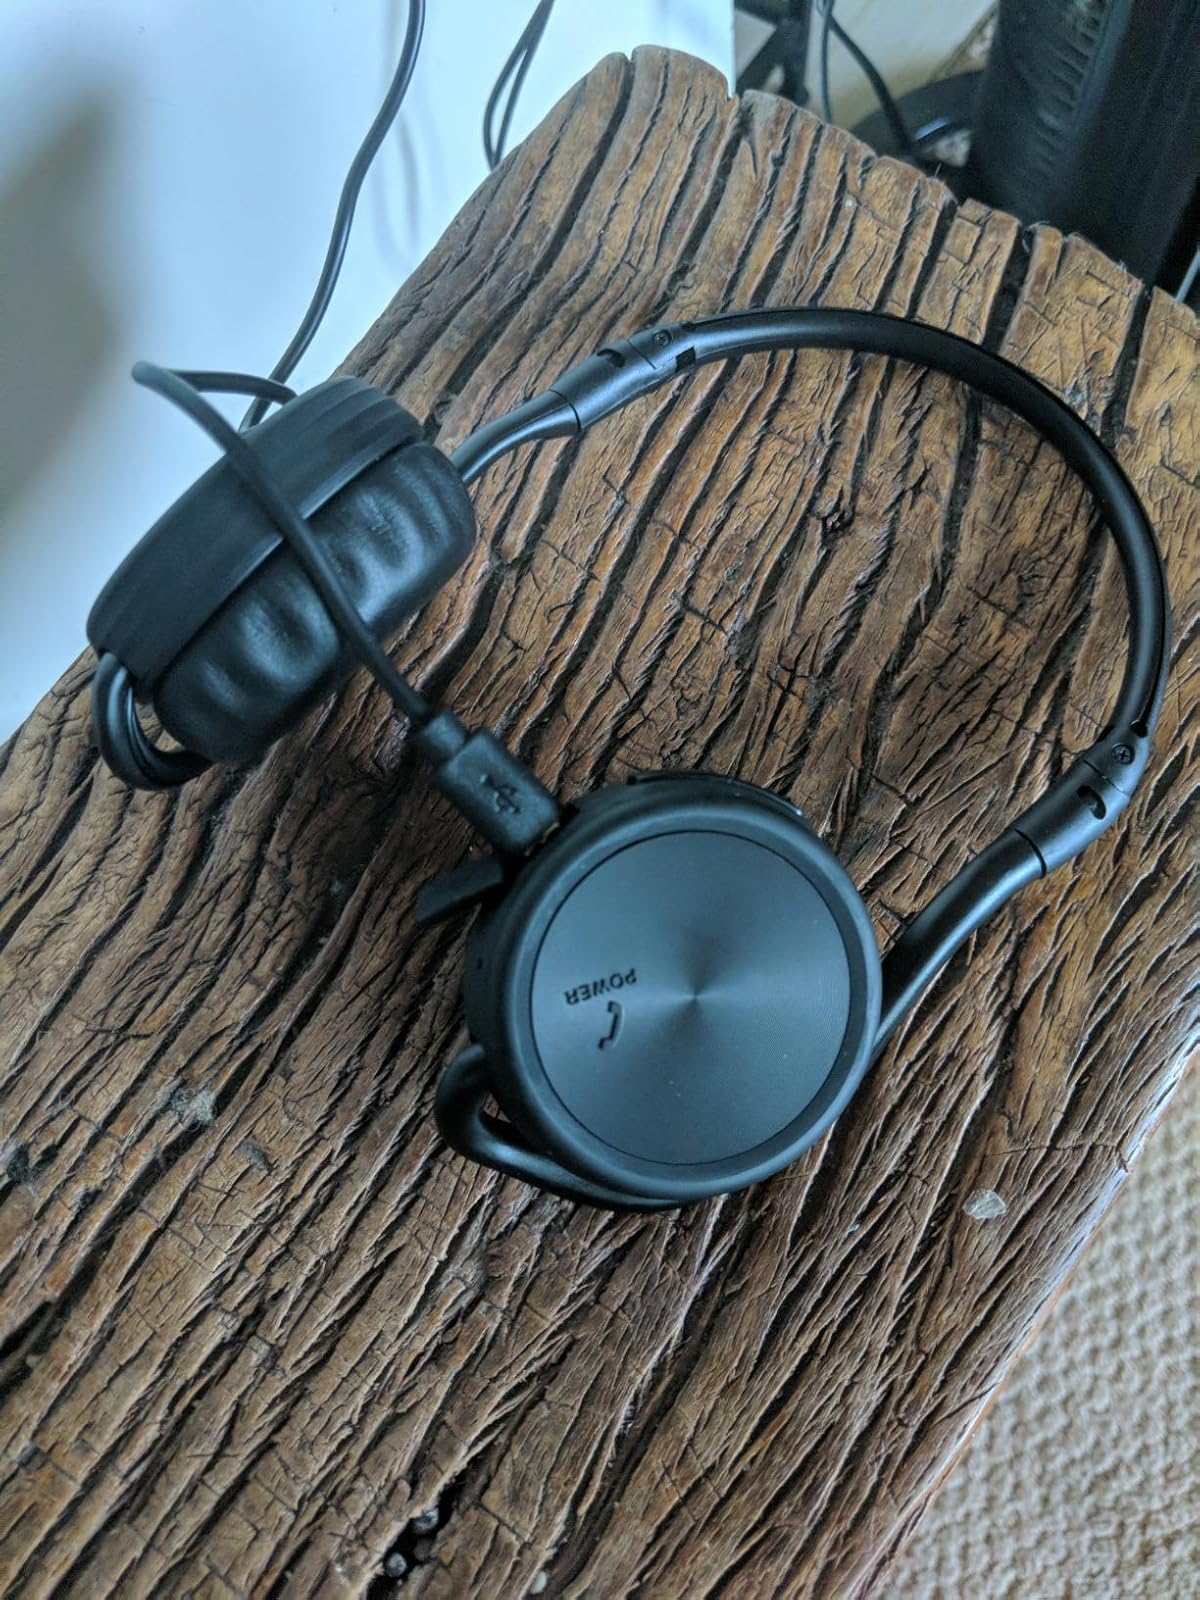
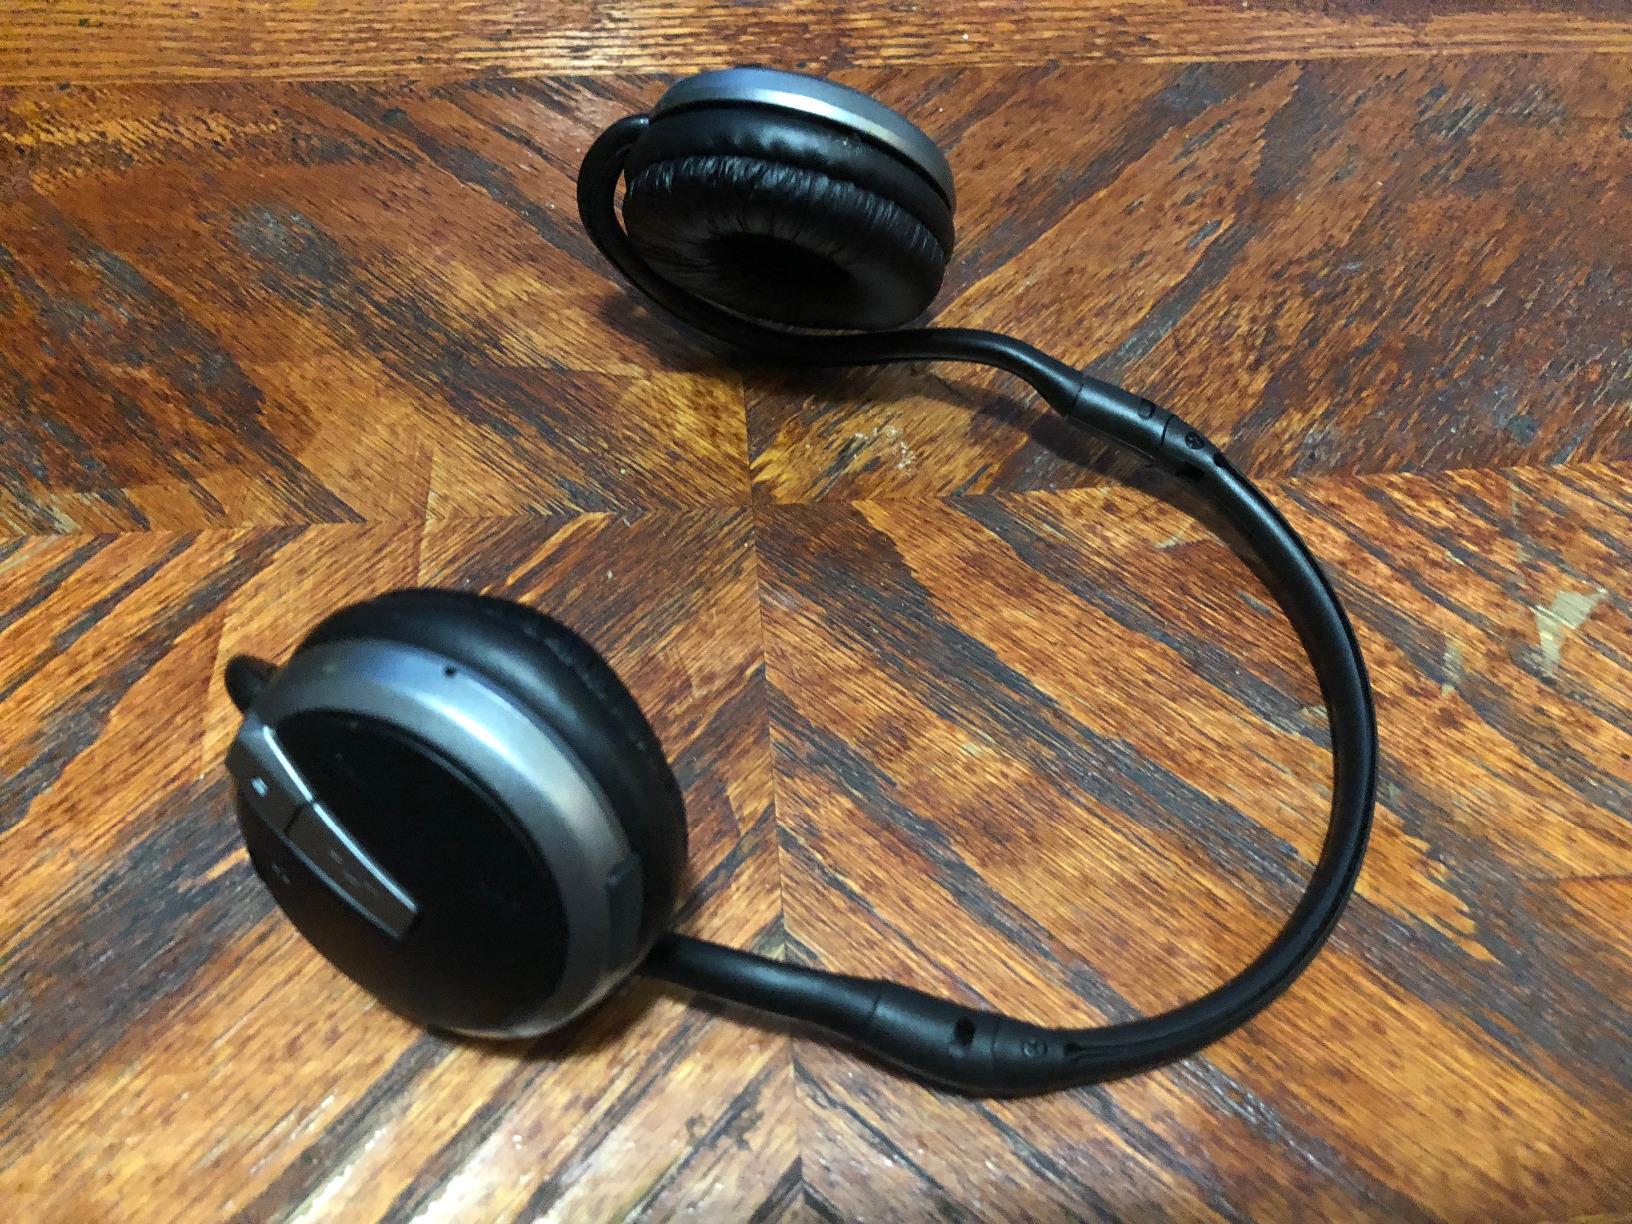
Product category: headphones
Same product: no